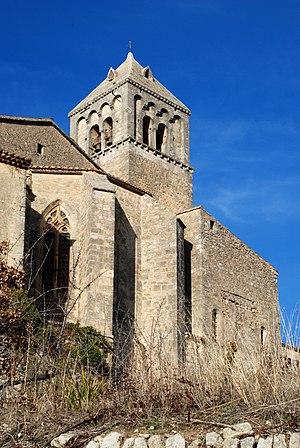
France - Provence - Vaucluse - Église Saint-Hilaire de Viens
L'église Saint-Hilaire est une église romane située à Viens en Provence, dans le département français de Vaucluse en région Provence-Alpes-Côte d'Azur